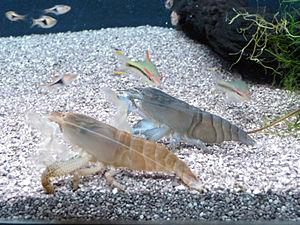
deux Atya gabonensis, variétés bleue et dorée
La Crevette bleue du Gabon, ou Crevette balais, est une espèce de crevettes d'eau douce du genre Atya appartenant à la famille des Atyidae.